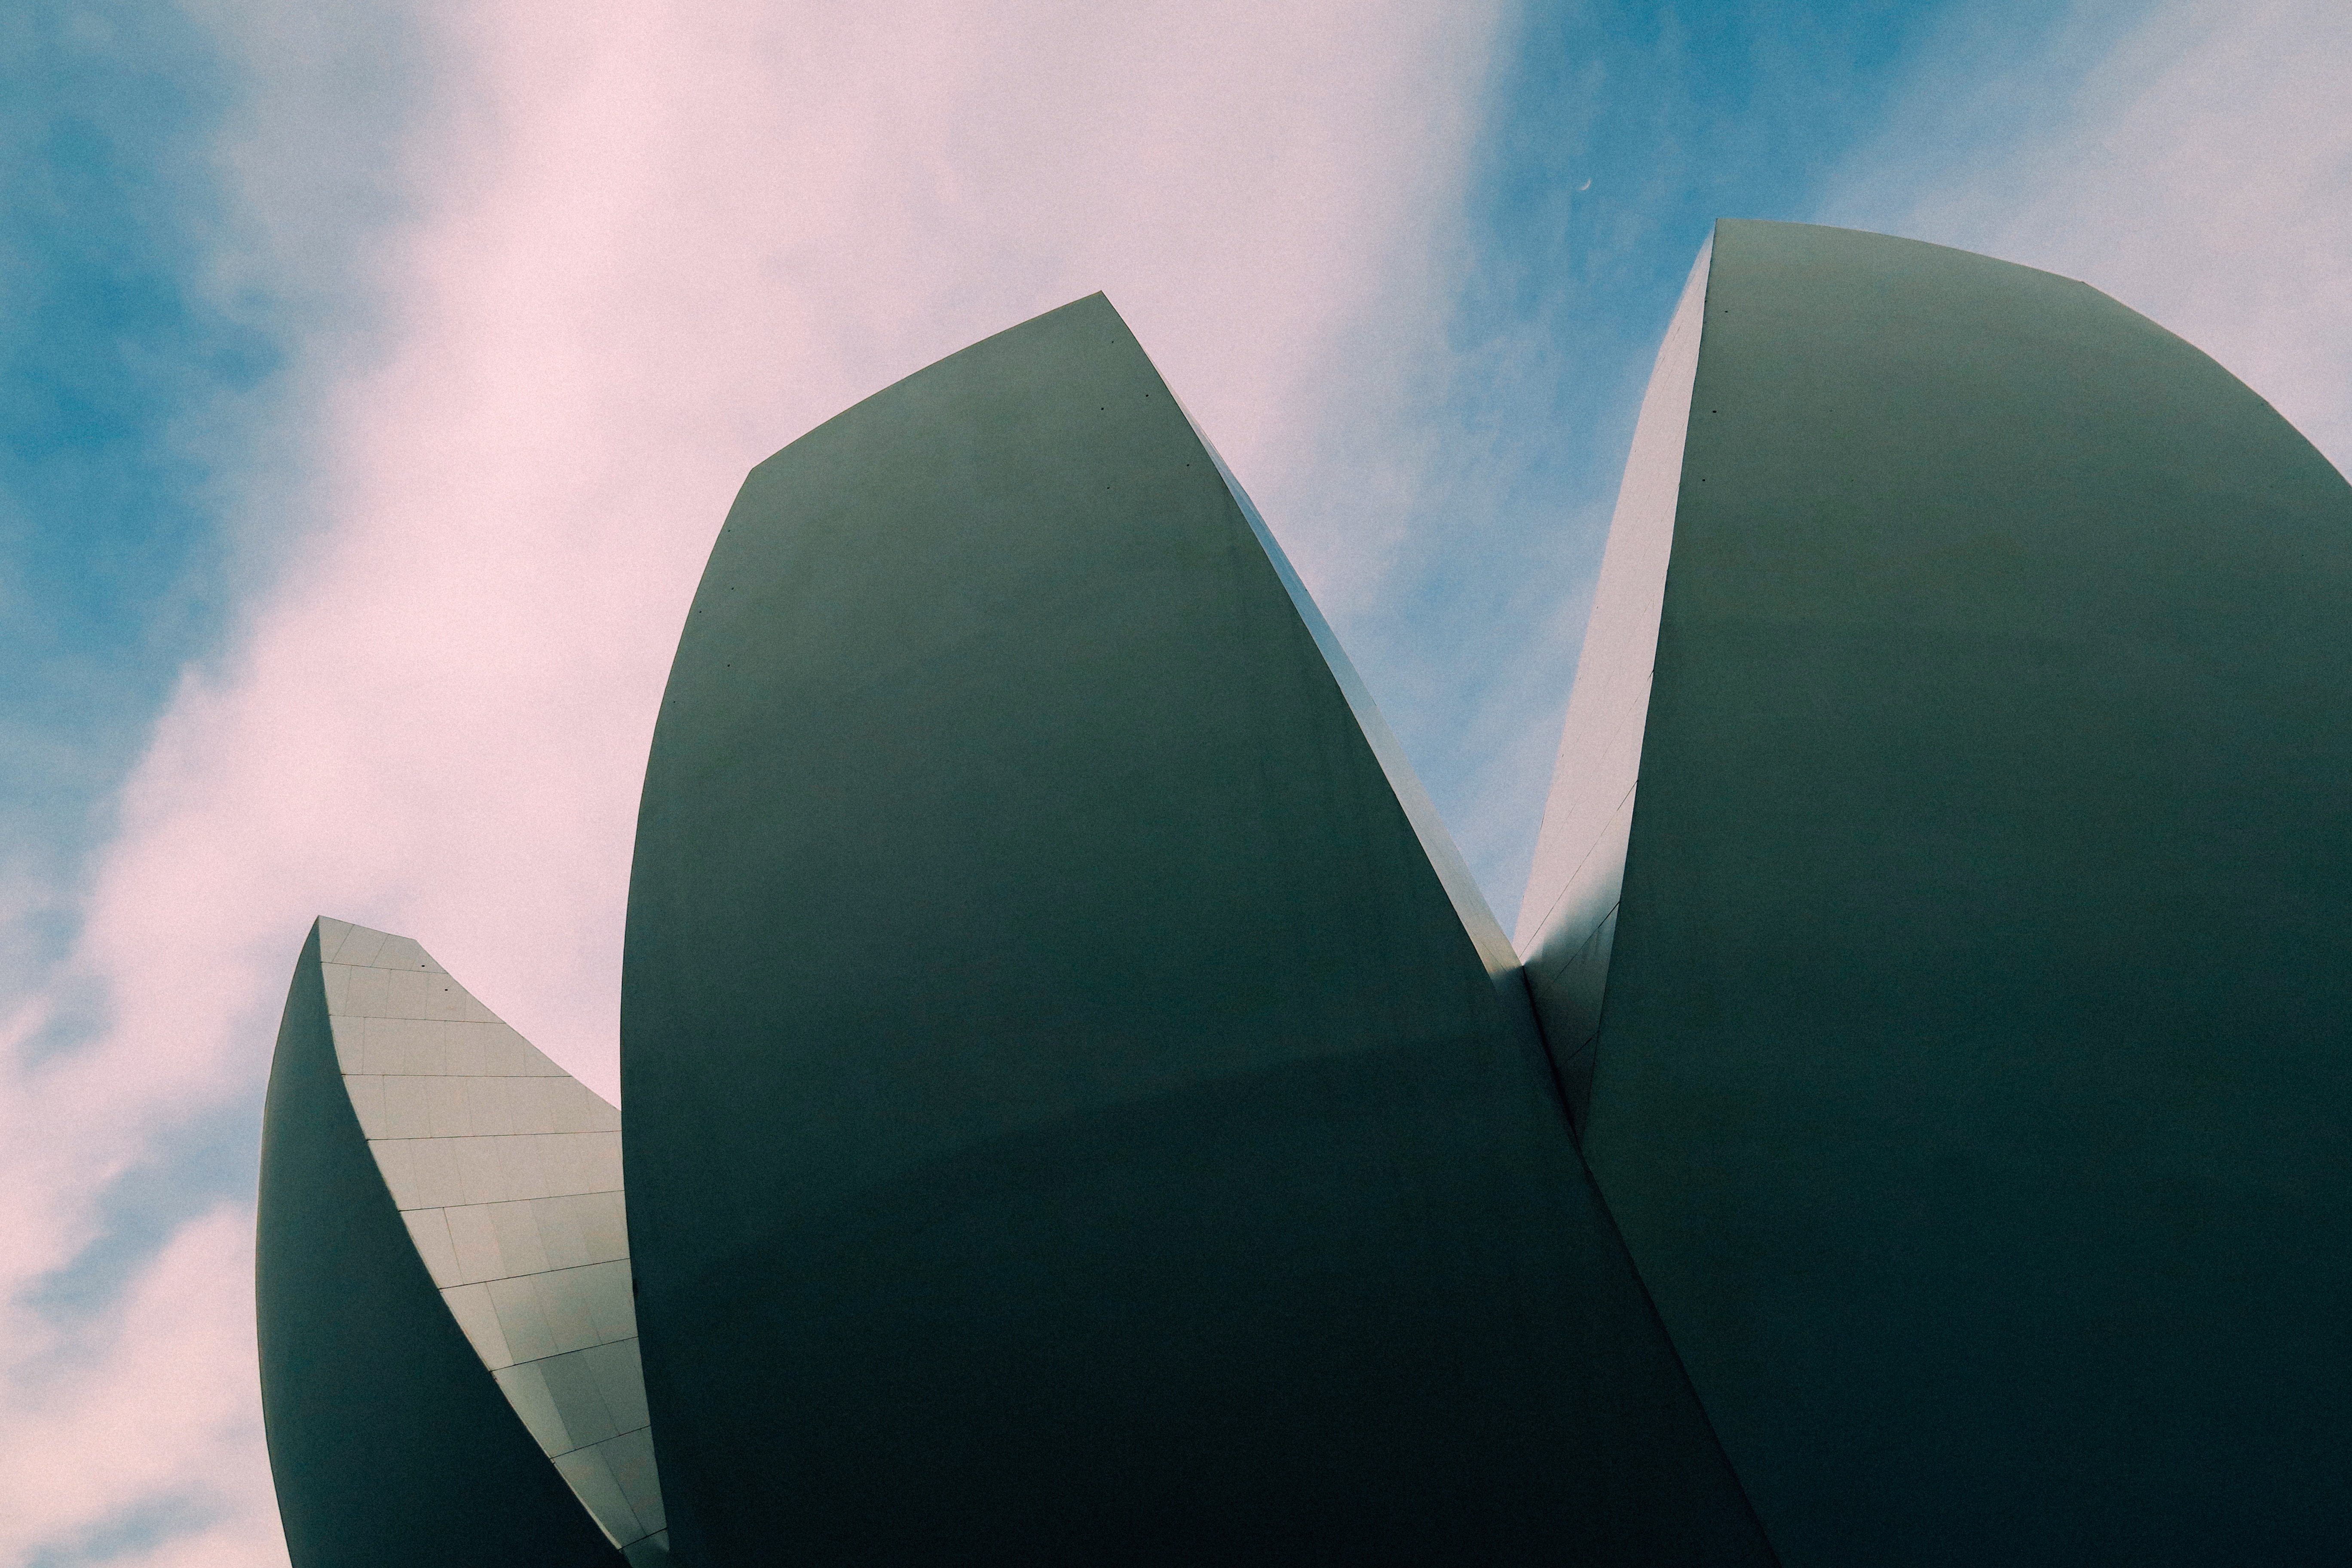
wing, cloud, sky, sunlight, wave, wind, atmosphere, line, green, reflection, color, blue, symmetry, shape, screenshot, atmospheric phenomenon, atmosphere of earth, computer wallpaper